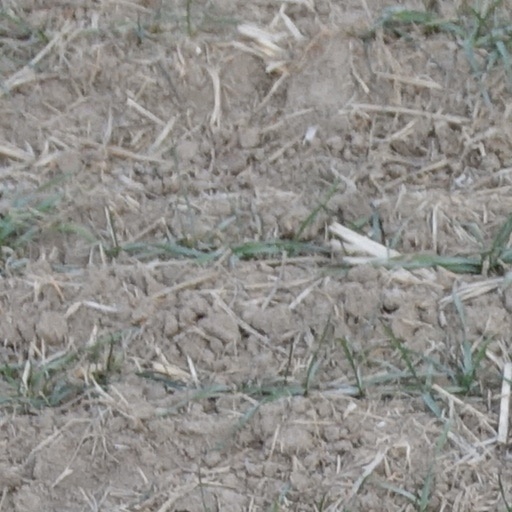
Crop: wheat